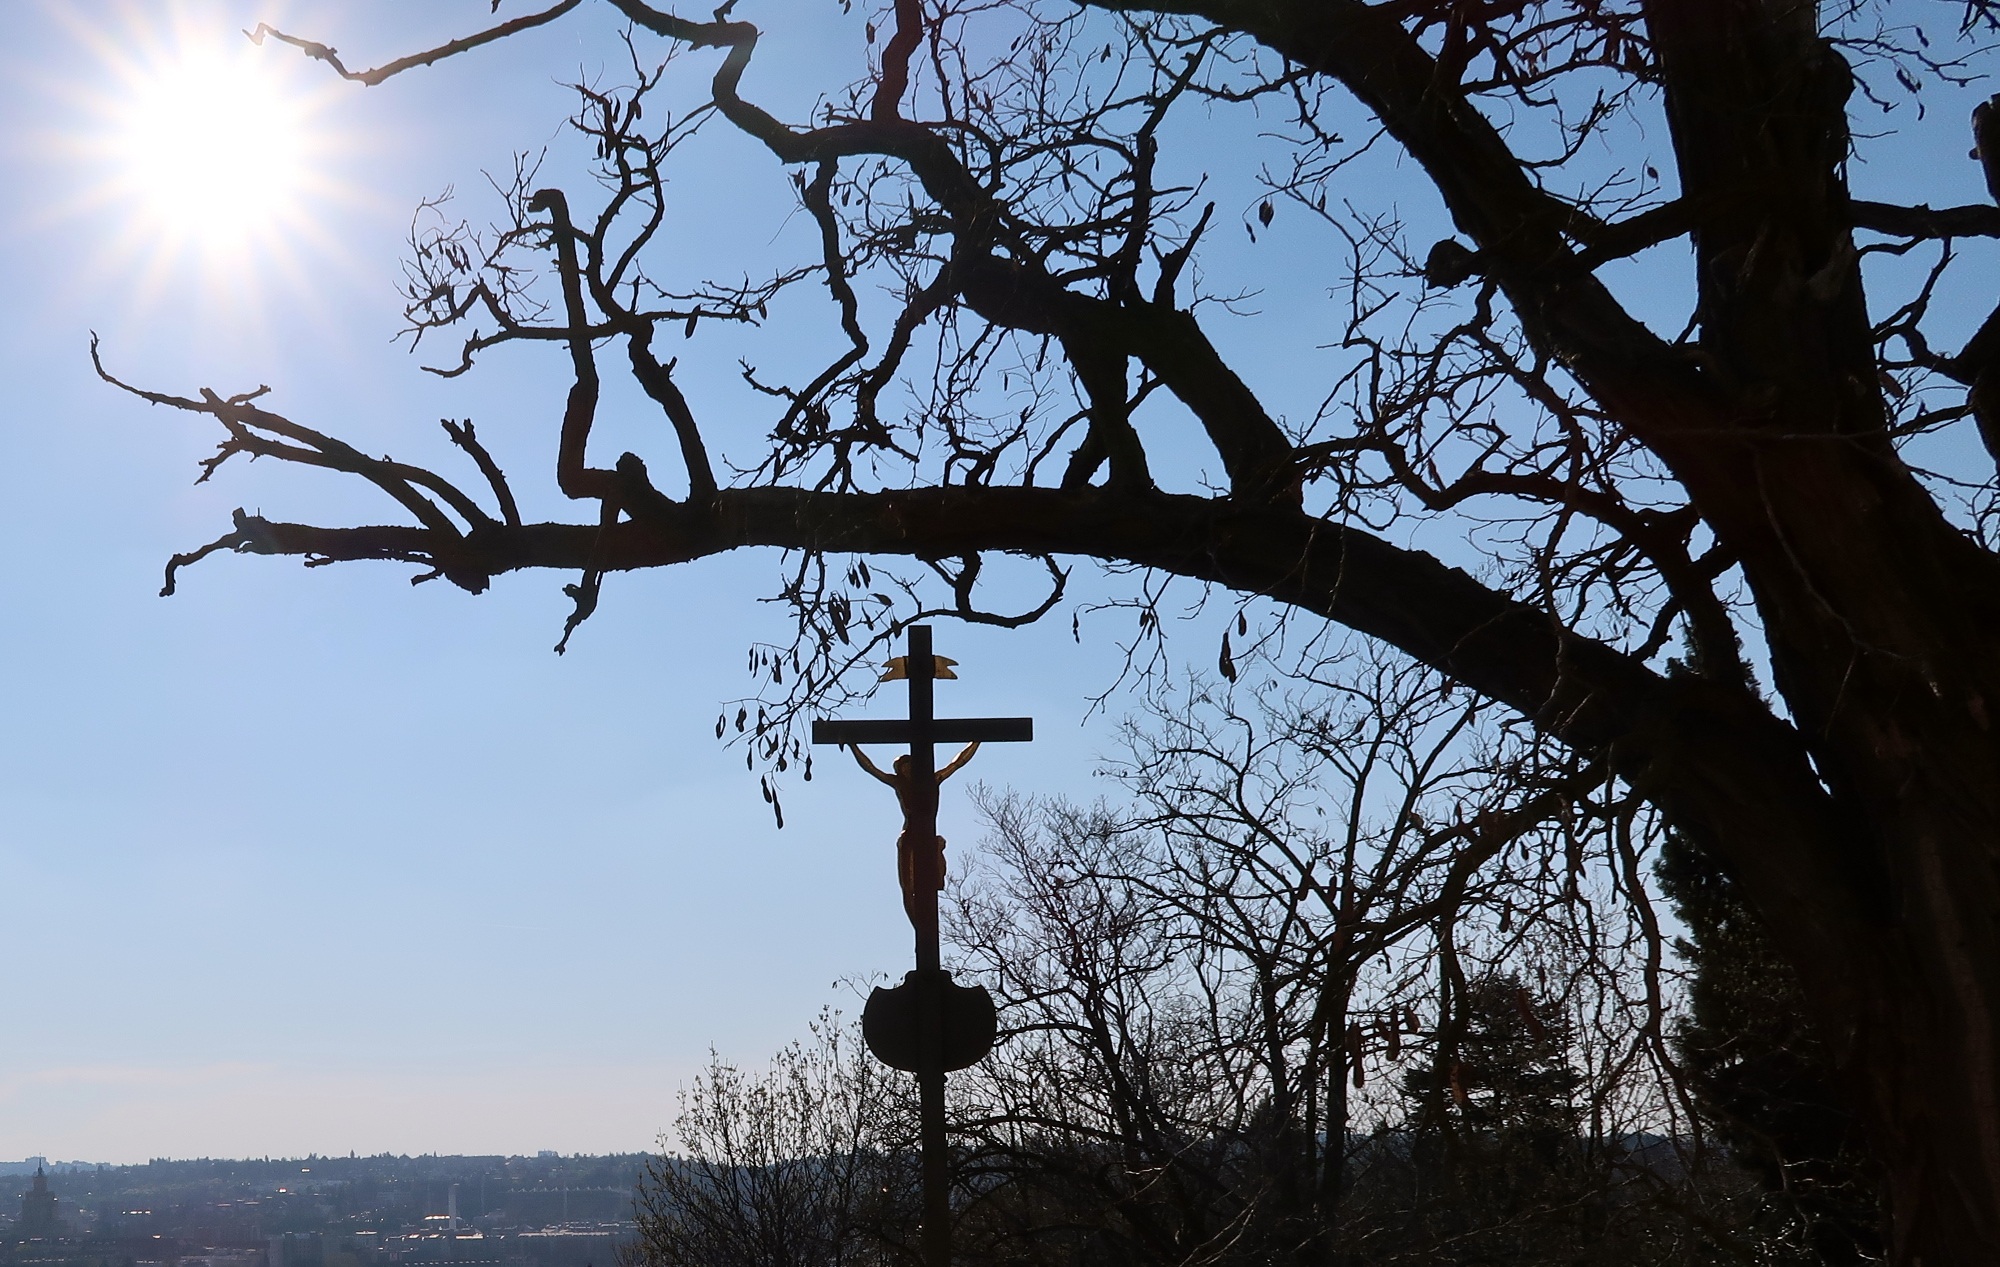
tree, nature, branch, winter, plant, sky, sun, sunlight, morning, leaf, flower, spring, autumn, blue, cross, christ, woody plant